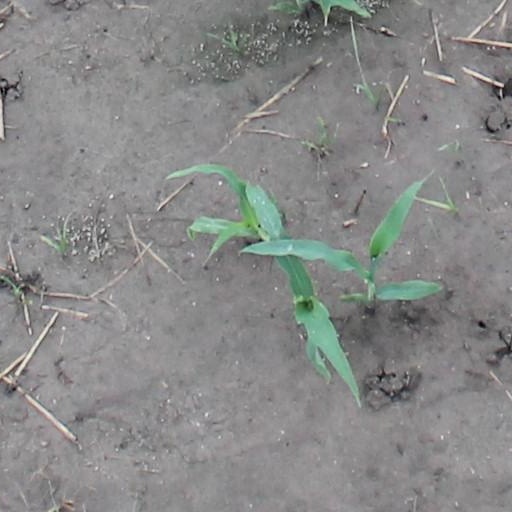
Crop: maize; corn